Susie Creek

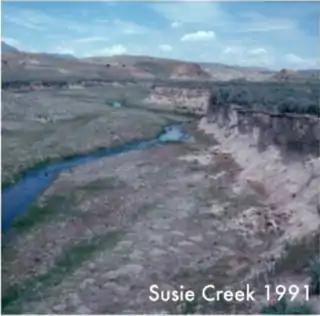
Susie Creek before restoration and rotation of cattle grazing. Courtesy Carol Evans, BLM.

Susie Creek is a southward flowing stream that begins on the south flank of Lone Mountain in the Independence Mountains and is a tributary to the Humboldt River at Carlin in Elko County in northeastern Nevada.